PSLV-C42

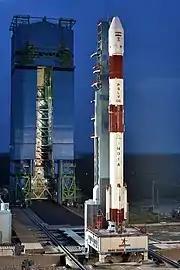
PSLV C-42 rocket

For this launch, the PSLV C-42 rocket was used in the CA configuration without the six strap-on motors. First flown in April 2007, it is the lightest version of the PSLV rocket, and is used for launching small payloads. Many centres of ISRO were involved in this mission: the rocket was designed and developed by the Vikram Sarabhai Space Centre (VSSC) at Thiruvananthapuram in India; the liquid engines for the second and fourth stages were developed by ISRO's Liquid Propulsion Systems Centre (LPSC) at Thiruvananthapuram and ISRO Propulsion Complex (IPRC) at Mahendragiri; the rocket's guidance system was developed by ISRO Inertial Systems Unit (IISU) at Thiruvananthapuram; while the Satish Dhawan Space Centre (SDSC), Sriharikota Range (SHAR) assumed the responsibility for solid motor preparation, vehicle integration and launch infrastructure. ISRO Telemetry, Tracking and Command Network provided tracking support for the mission. R Hutton, who is the project director of PSLV, was also the mission director for this launch.